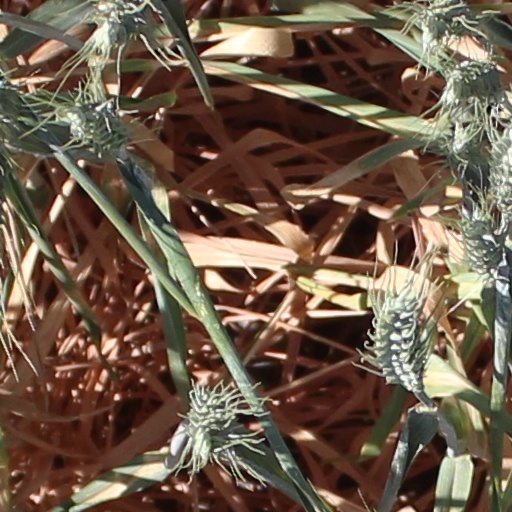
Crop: wheat